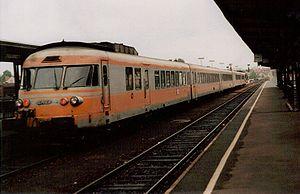
Les rames à turbine à gaz, connues sous le nom de RTG ou encore de turbotrains, ont été étudiées et conçues au début des années 1970 par la SNCF pour faire suite aux éléments à turbine à gaz. Contrairement aux ETG, les RTG étaient équipées de deux motrices propulsées par turbines à gaz, encadrant trois remorques.